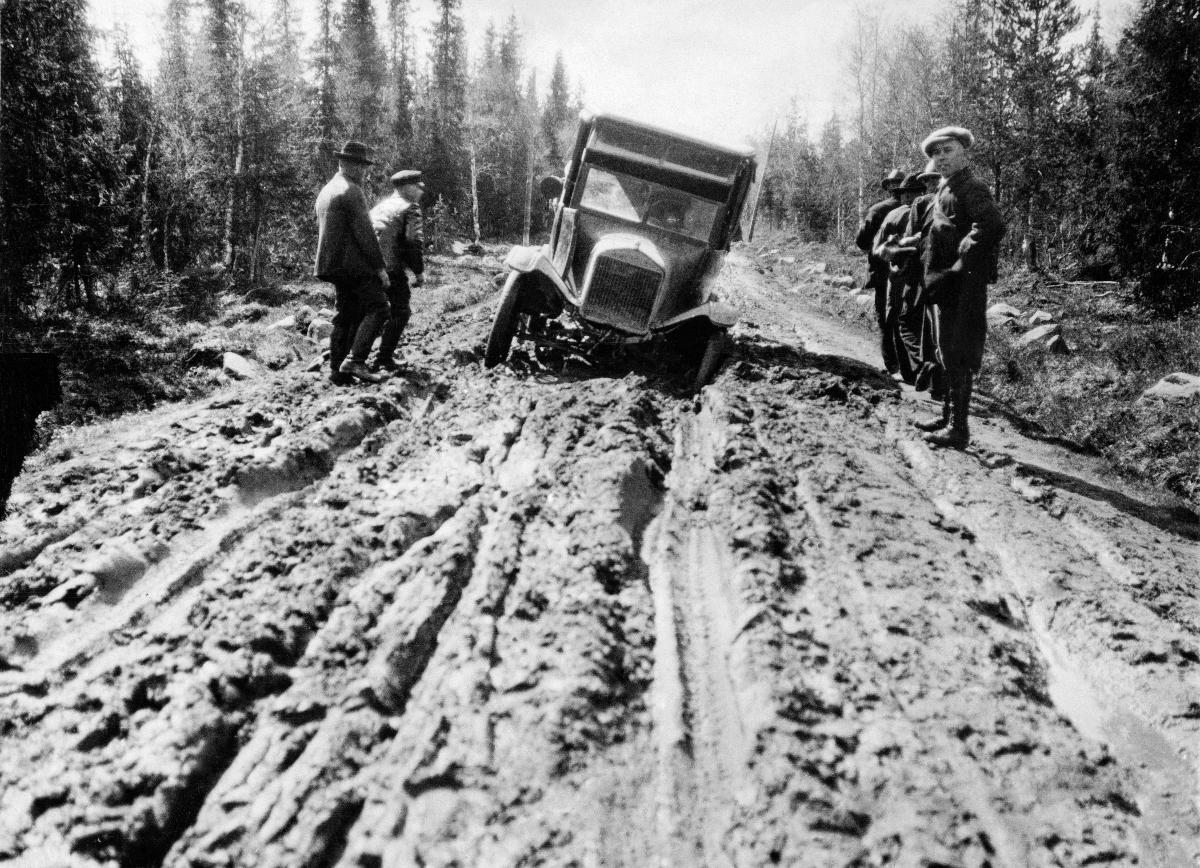
Huonokuntoinen tie Suomessa; A rundown road in Finland
sisällön kuvaus: Huonokuntoinen maantie Suomessa 1925. content description: A rundown road in Finland 1925.
Vuosi: 1925
Paikka: Suomi
Aiheet: autot; autoilu; tiet; liikenne; maantiet; cars; motoring; roads; traffic; bilar; bilism; vägar; trafik; landsvägar